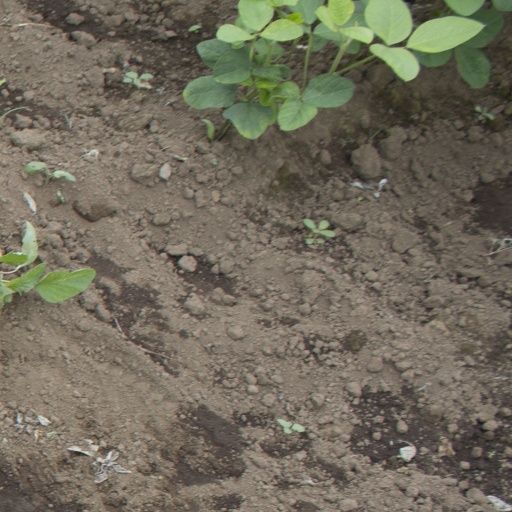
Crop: soybean